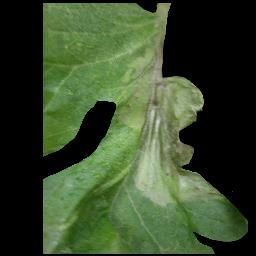
Label: Tomato___Late_blight